Pizza box

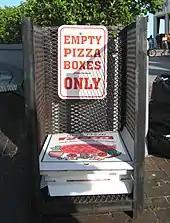
A pizza box collection point at Old Orchard Beach, Maine

Containers to deliver freshly baked pizzas have existed at least since the 19th century, when Neapolitan pizza bakers put their products in multi-layered metallic containers known as "stufe" (singular "stufa", "oven") and then sent them to the street sellers. The aerated container was round and made of tin or copper. Disposable packaging started to be developed in the United States, after the Second World War. At that time pizza was becoming increasingly popular and the first pizza delivery services were created. In the beginning they attempted to deliver pizzas in simple corrugated boxes, similar to those used in cake shops, but these often became wet, bent or even broke in two. Other pizza chefs tried to put pizzas on plates and transport them inside paper bags. This partly solved the problem. However, it was almost impossible to transport more than a single pizza inside one bag. In this way, the pizzas on the top would have ruined the surface of the others.